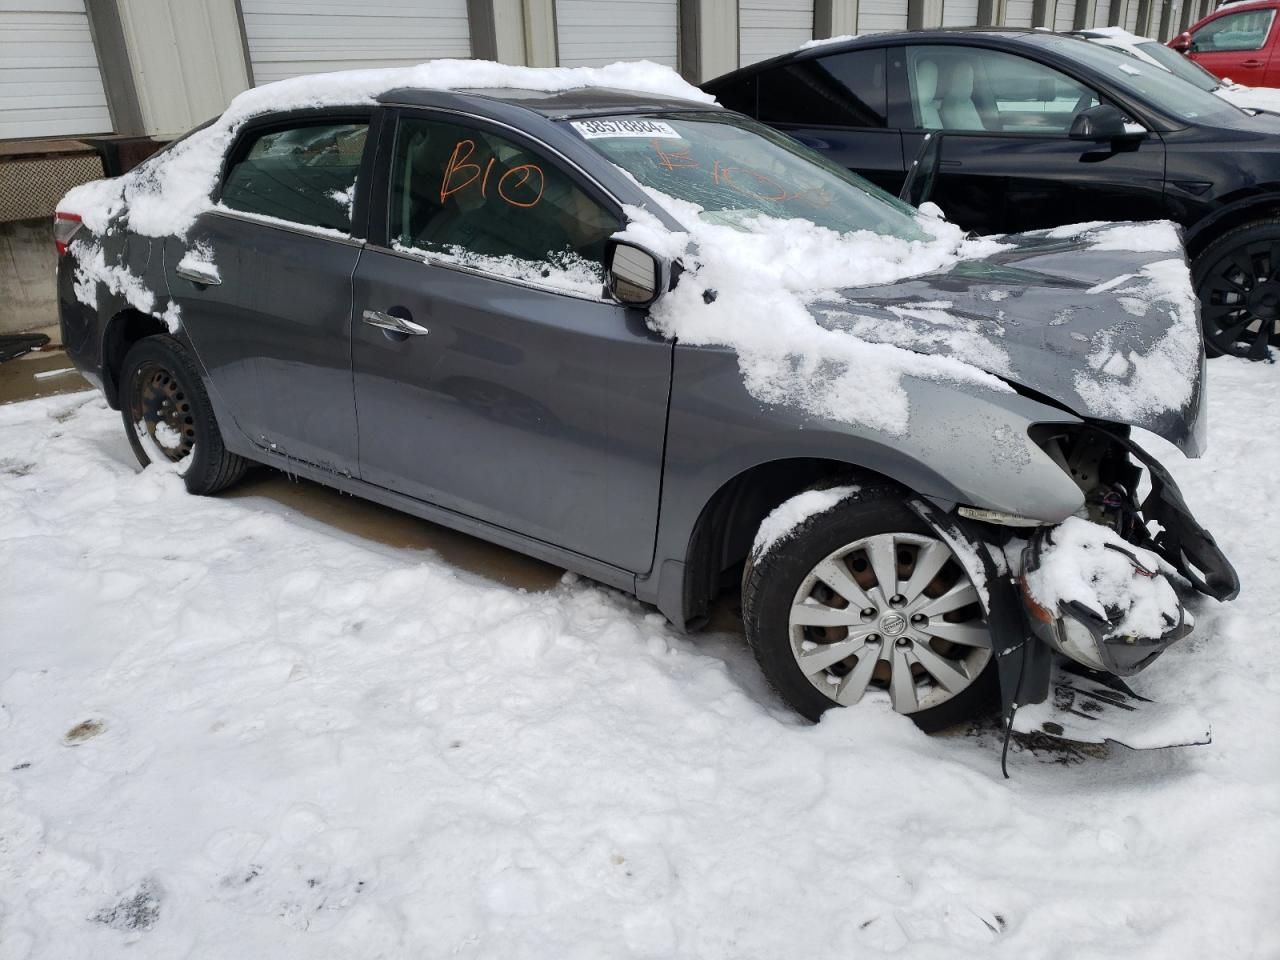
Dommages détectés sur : plaque d'immatriculation avant, pare-choc avant, feu avant droit, capot, aile avant droite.
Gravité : majeur